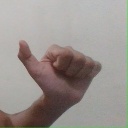
अक्षर: त